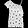
Label: Shirt